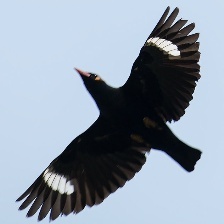
Species: ENGGANO MYNA
Scientific name: GRACULA ENGANENSIS